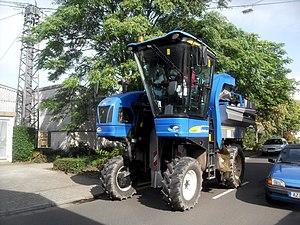
Une machine à vendanger, encore appelée vendangeuse est une machine agricole, généralement automotrice, conçue pour assurer la récolte des raisins. Ce type de machine effectue en une seule opération l'ensemble des opérations de la vendange : nettoyage, portage et transfert dans les bennes de débardage.